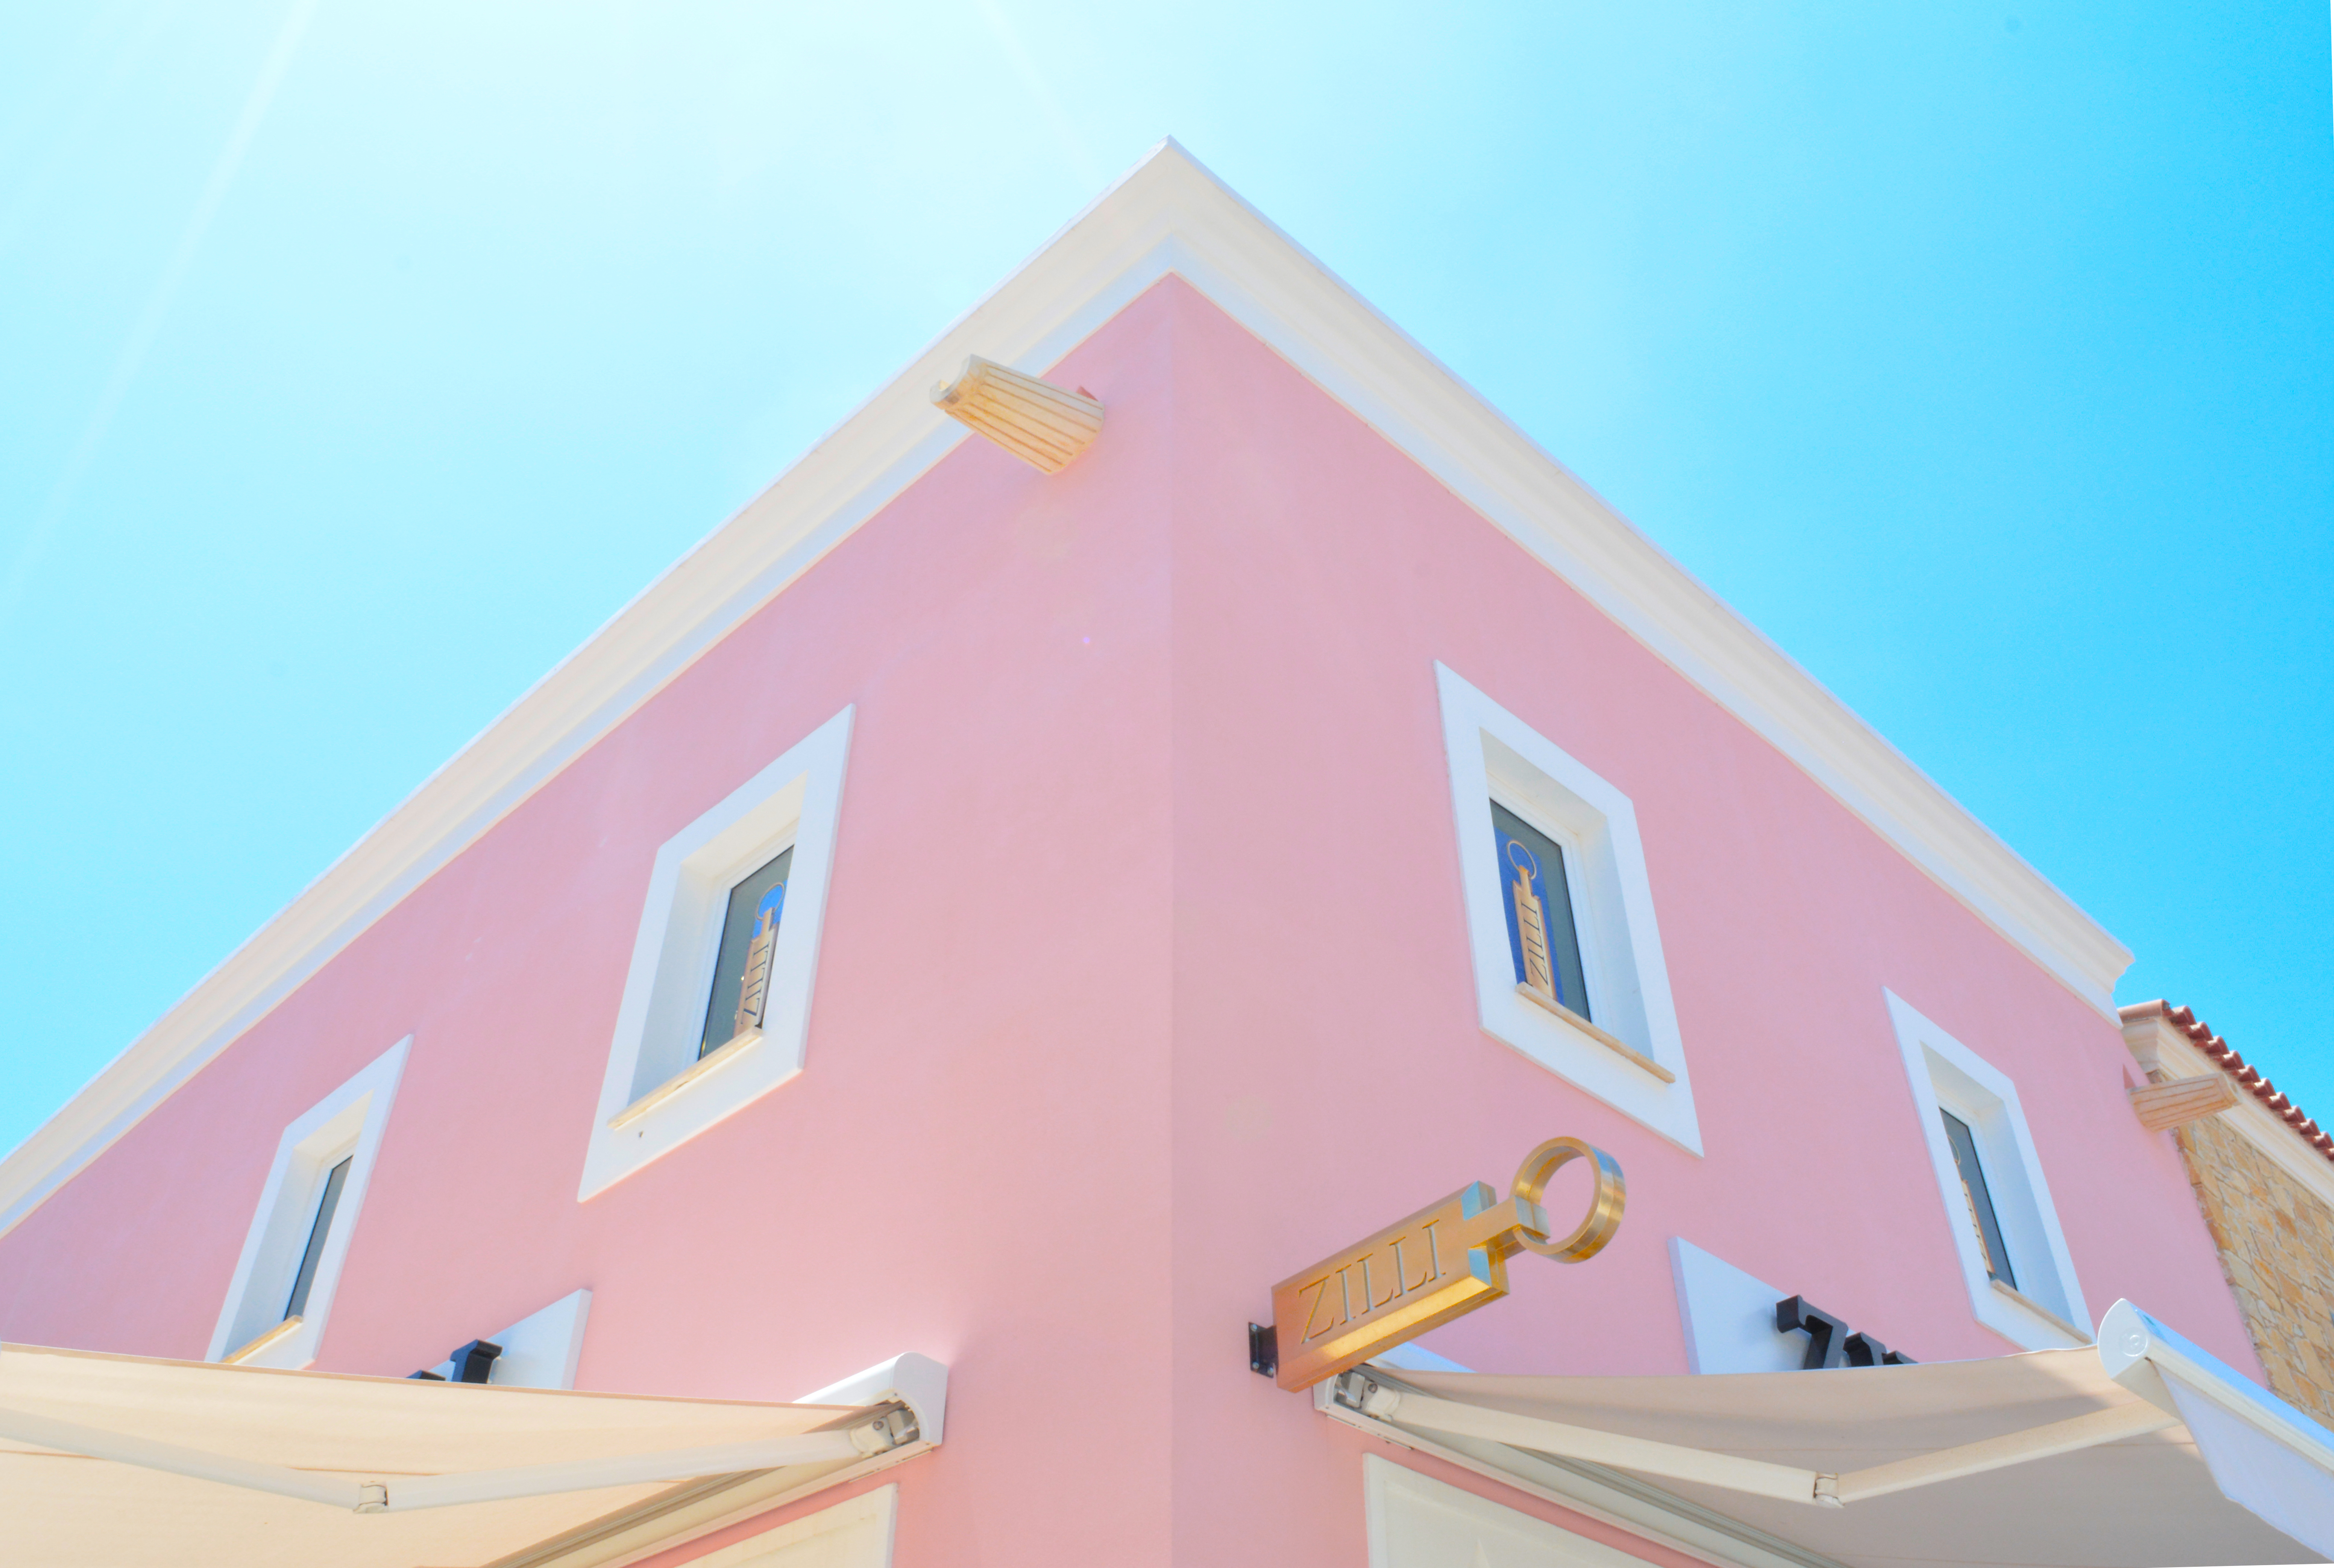
architecture, sky, house, window, roof, home, wall, ceiling, color, facade, blue, pink, shape, daylighting